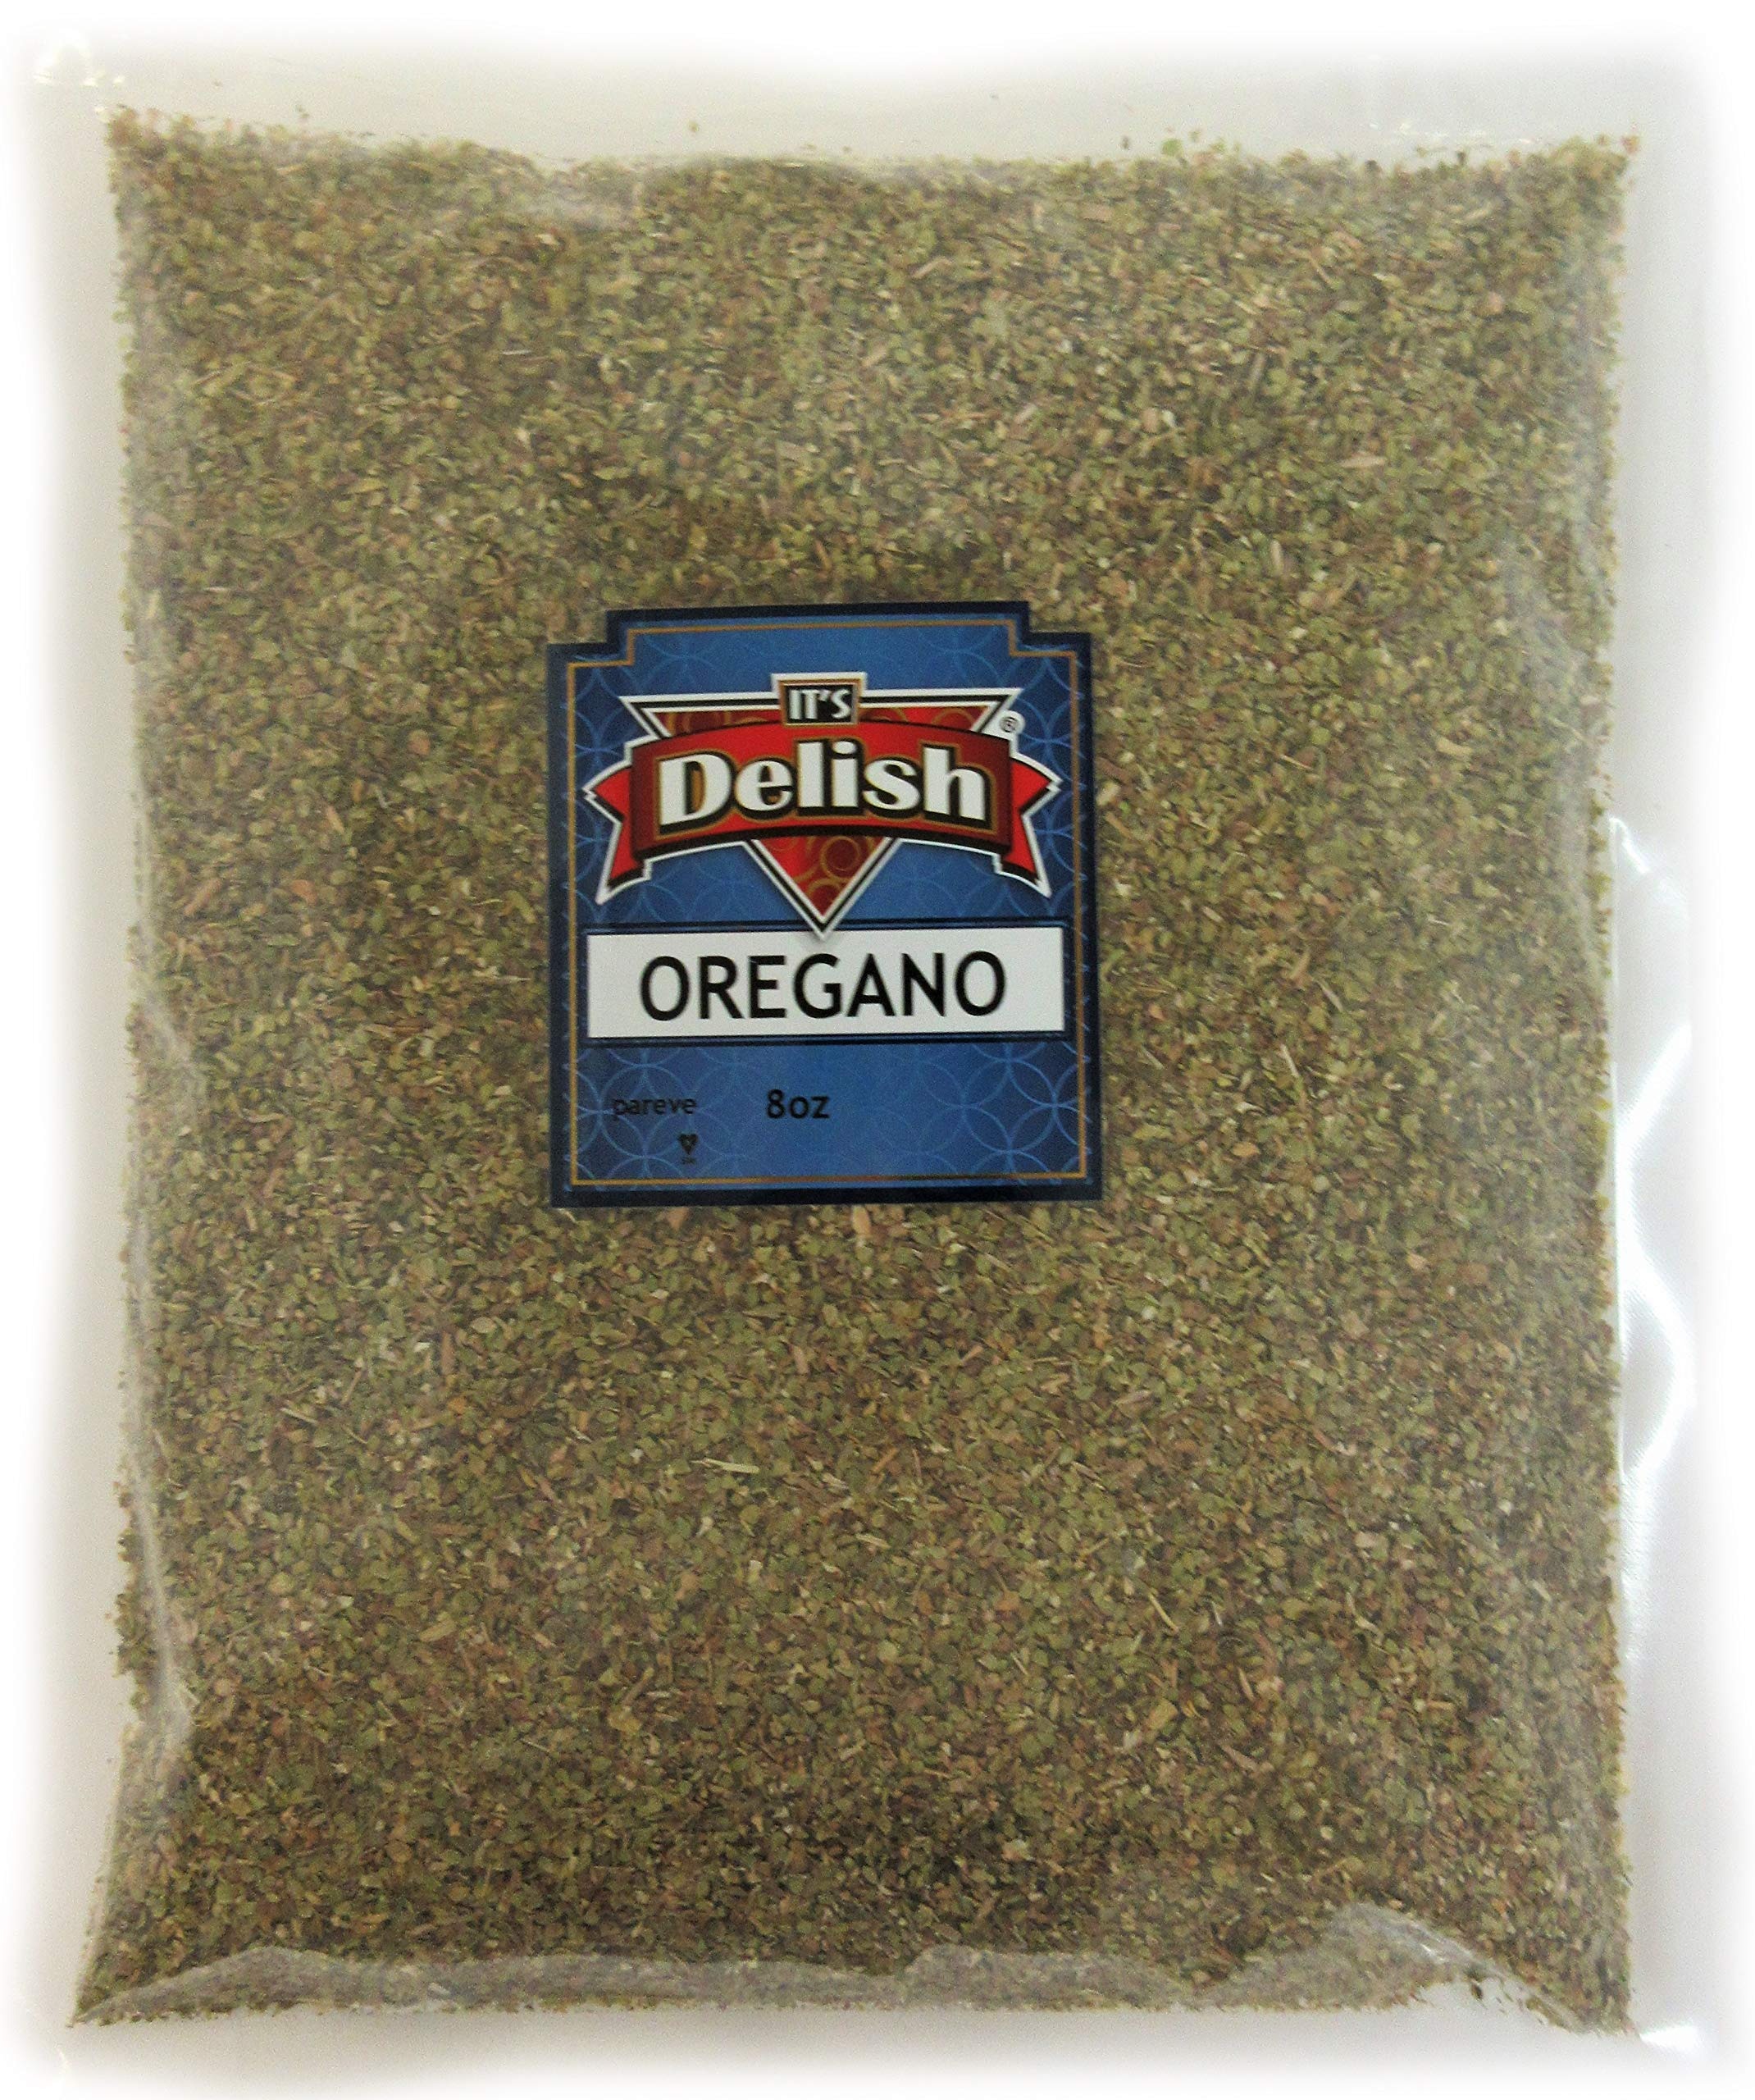
Item Name: Dried Oregano Leaves All Natural by Its Delish, 8 Oz (Half Pound) Bag, Classic Italian Style Seasoning - Sprinkle on Pizza, Pasta, Stews, Soups, Fish, and Sauces - 100% All Natural, Certified Kosher
Bullet Point 1: 🌱 PREMIUM QUALITY DRIED OREGANO LEAVES - The premium dried Oregano leaves by Its Delish are an ideal addition to your pantry. If you love flavorful food, these Oregano leaves are the right choice. Oregano has a strong flavor and brings warmth to dishes with a hint of subtle sweetness. With Its Delish Oregano leaves, you can enhance the flavors of your homemade meals.
Bullet Point 2: 🌱 Eight Ounces 8 Oz bag Its Delish brand - Perfect for Refills
Bullet Point 3: 🌱 GREAT FOR PASTA, PIZZA, SOUPS, AND SAUCES - Our Oregano Dried leaves are perfect for all cuisines around the world. Perfect for Pizza, Pasta, Grilled Chicken and Fish, Salad dressing, Veggies etc. This versatile herb can be used in many ways. You can use it to make fresh pesto or salad dressing, season meat dishes, or kick up the flavor of homemade sauces.
Bullet Point 4: 🌱 ENHANCE YOUR CULINARY EXPERIENCE WITH HEARTY FLAVOR, BOLD TASTE AND VIBRANT AROMA - Oregano is an herb that boasts some pretty potent benefits when it comes to your health.
Bullet Point 5: 🌱 CERTIFIED KOSHER OU PACKAGED IN THE USA- Our Dried Oregano leaves abide by all the kosher laws before being packaged. We have the required Kosher OU Certification that ensures you get nothing less than premium kosher ingredients. Our Dried Oregano leaves are proudly packaged in the USA and are non-irradiated, non-GMO, and no MSG.
Product Description: <p><strong>Dried Oregano Leaves by It's Delish, 8 Oz Bulk Bag</strong></p><p>Are you tired of eating flavorless pizza? Do you want to enhance the flavors of your homemade sauces? You no longer have to worry - Its Delish proudly offers premium Dried Oregano Leaves to enhance the flavor of your dishes. These Dried Oregano leaves will amplify the taste of your food with its aroma and taste. Sprinkling a pinch of these Dried Oregano leaves on your food will give it an exquisite taste!</p><p>Our Dried Oregano leaves follow all Kosher laws and are filled with Kosher ingredients to satisfy your taste buds. Why buy store-bought dried Oregano leaves when you can purchase fresh Dried Oregano leaves, served in small batches to you? Use these Dried Oregano leaves to season different meats. The meat after you cook it will be juicy, mouthwatering, and exquisite because of these dried Oregano leaves. Moreover, you can use these leaves in your homemade sauces to add more flavors to them. It's high time to enhance your culinary skills by adding a dash of Dried Oregano leaves by Its Delish onto your meals. Buy it now!</p><p><strong>About It's Delish!</strong></p><p>It's Delish was established in 1992 and is located in North Hollywood, California. It's Delish is a food manufacturer and distributor who produces over 500 gourmet food products including popcorns, licorice, sour belts, taffies, caramels, Jordan almonds, chocolates, nuts, fruits, trail mixes, spices, and the spice blends. It's Delish also produces organics and all-natural products. We give you the opportunity to order from the factory direct!</p><p>It's Delish! prides itself on the four pillars that are at the foundation of everything we do.</p>
Value: 8.0
Unit: Ounce

Price: 18.99